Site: brandenburg
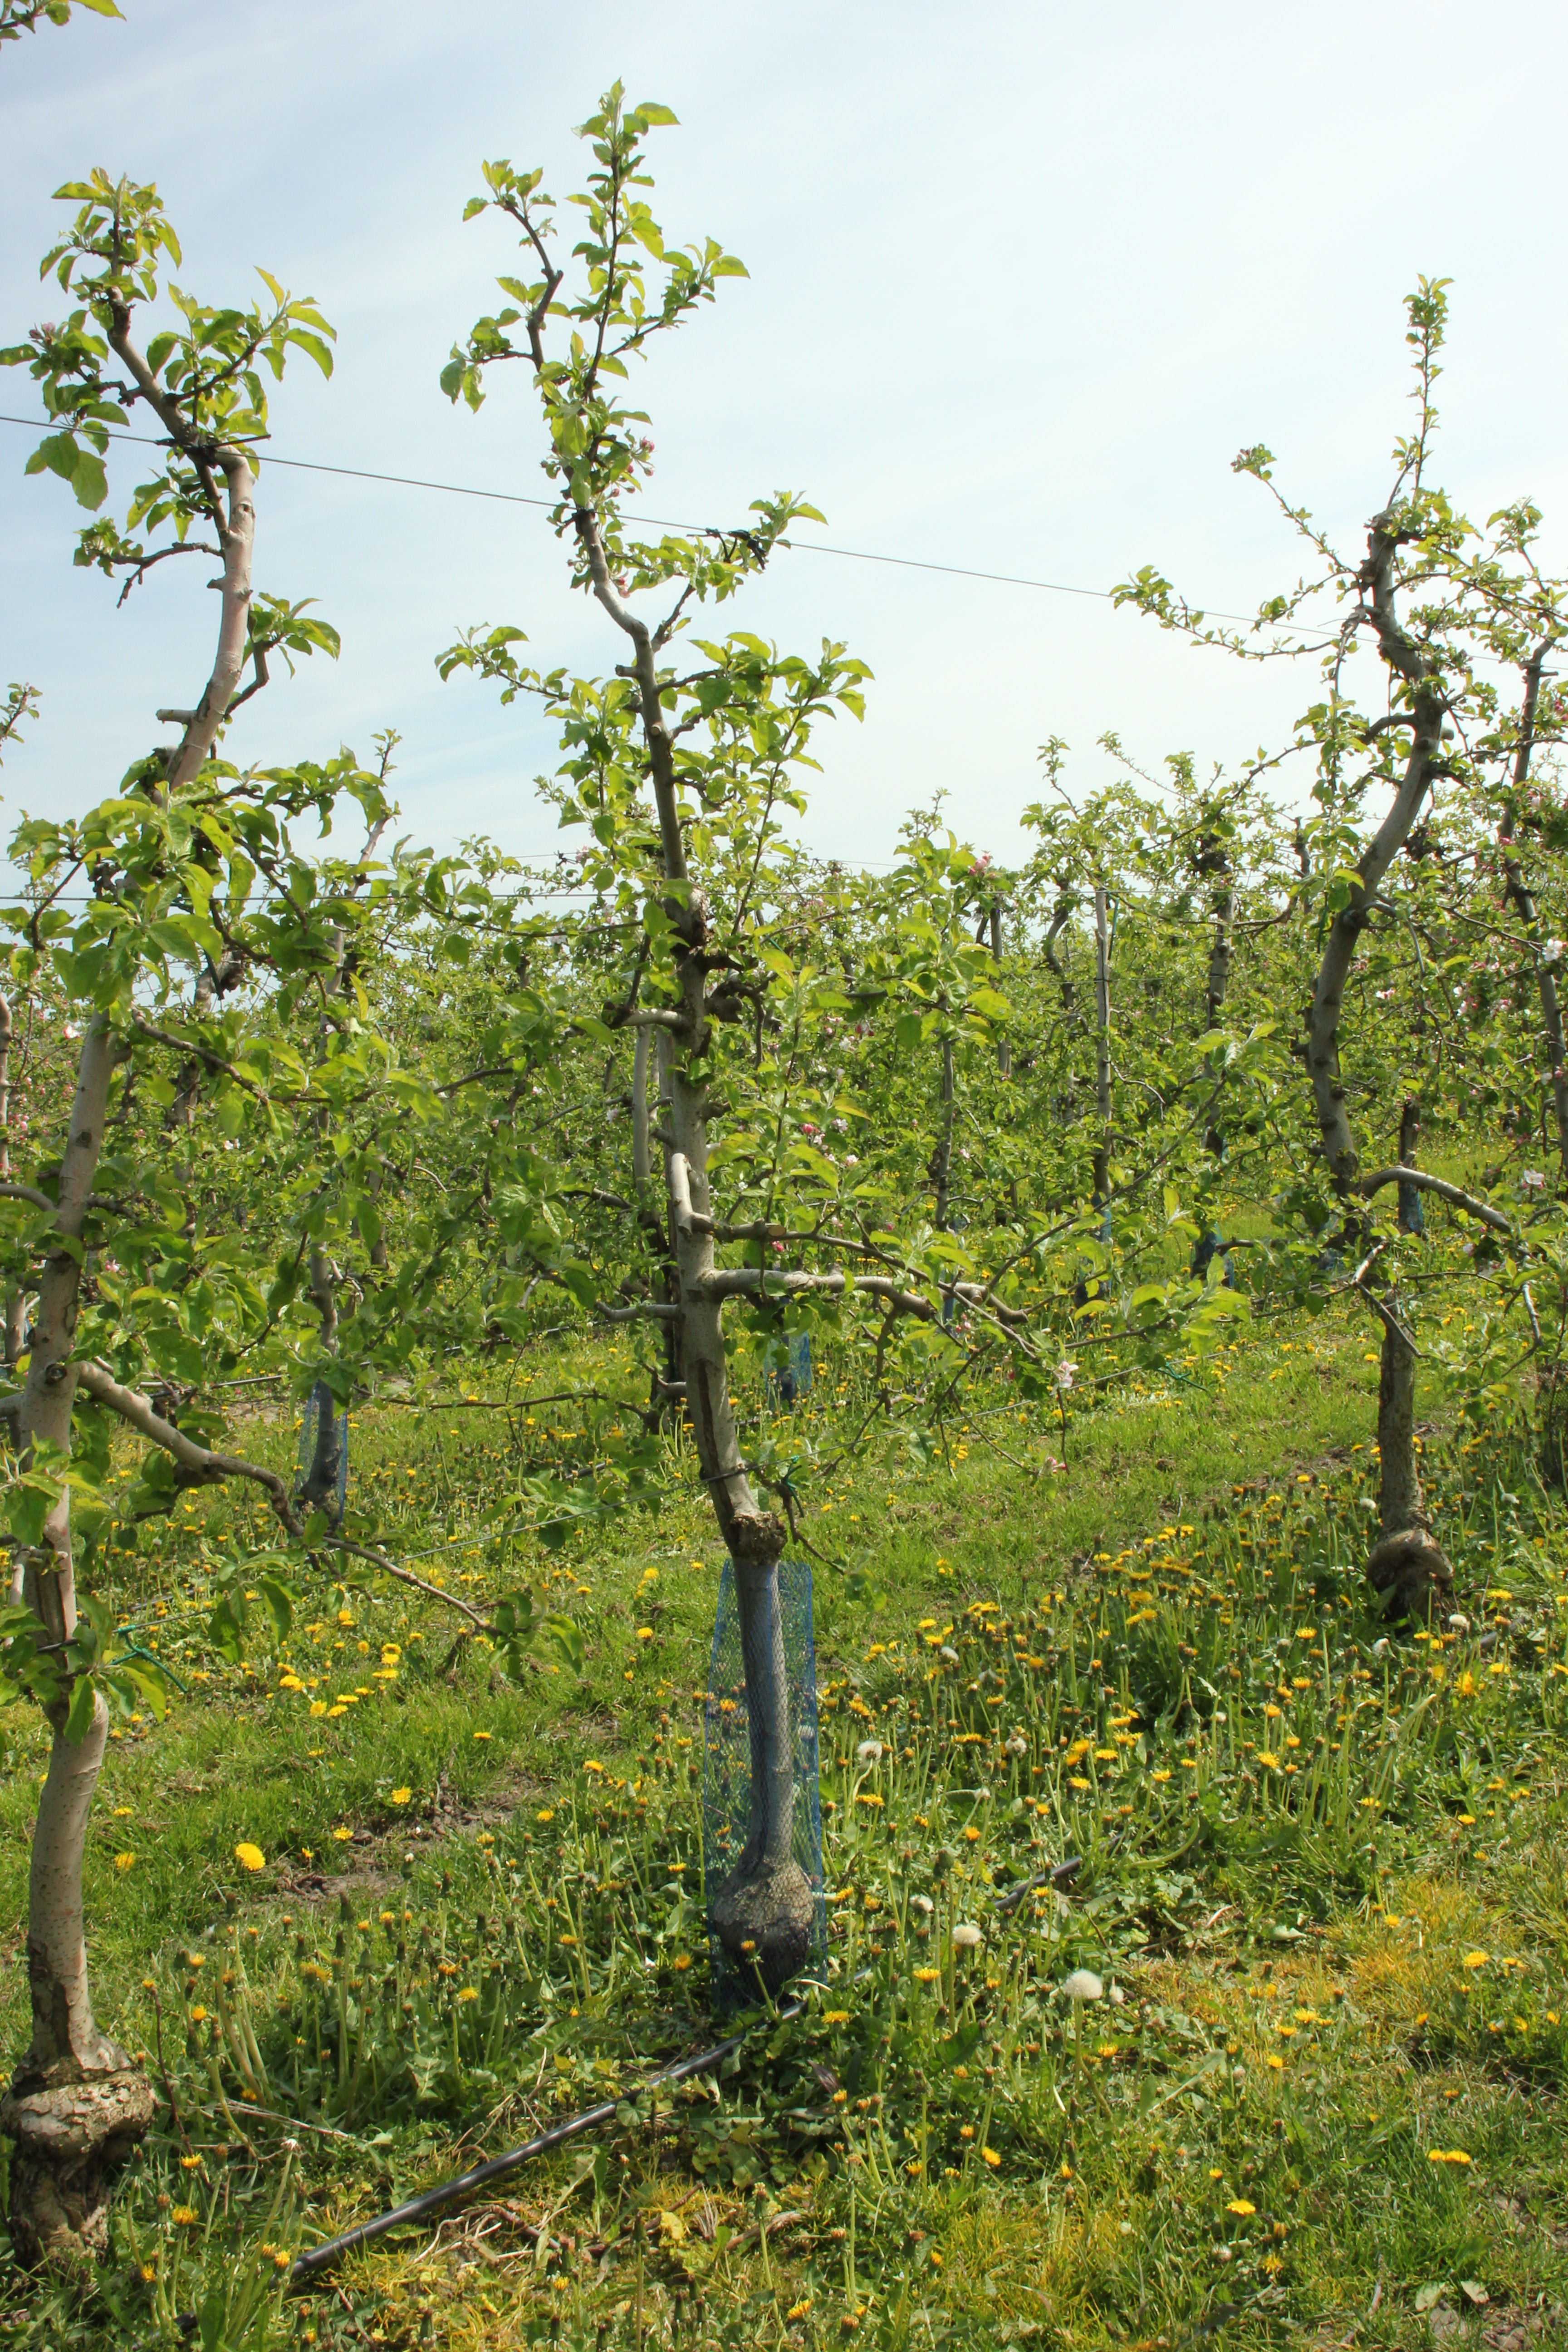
Growth stage (BBCH 60): Flowering